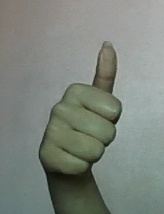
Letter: aleff